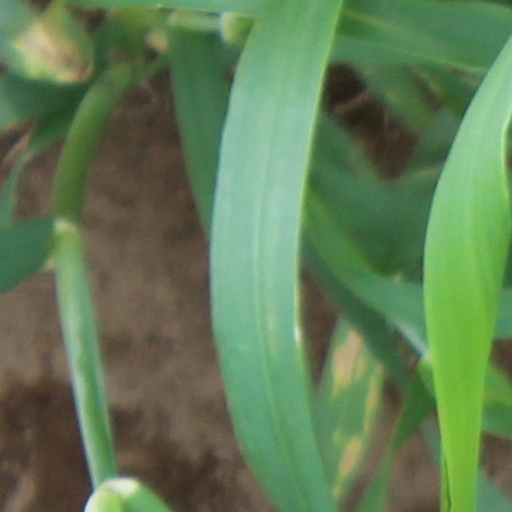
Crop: wheat